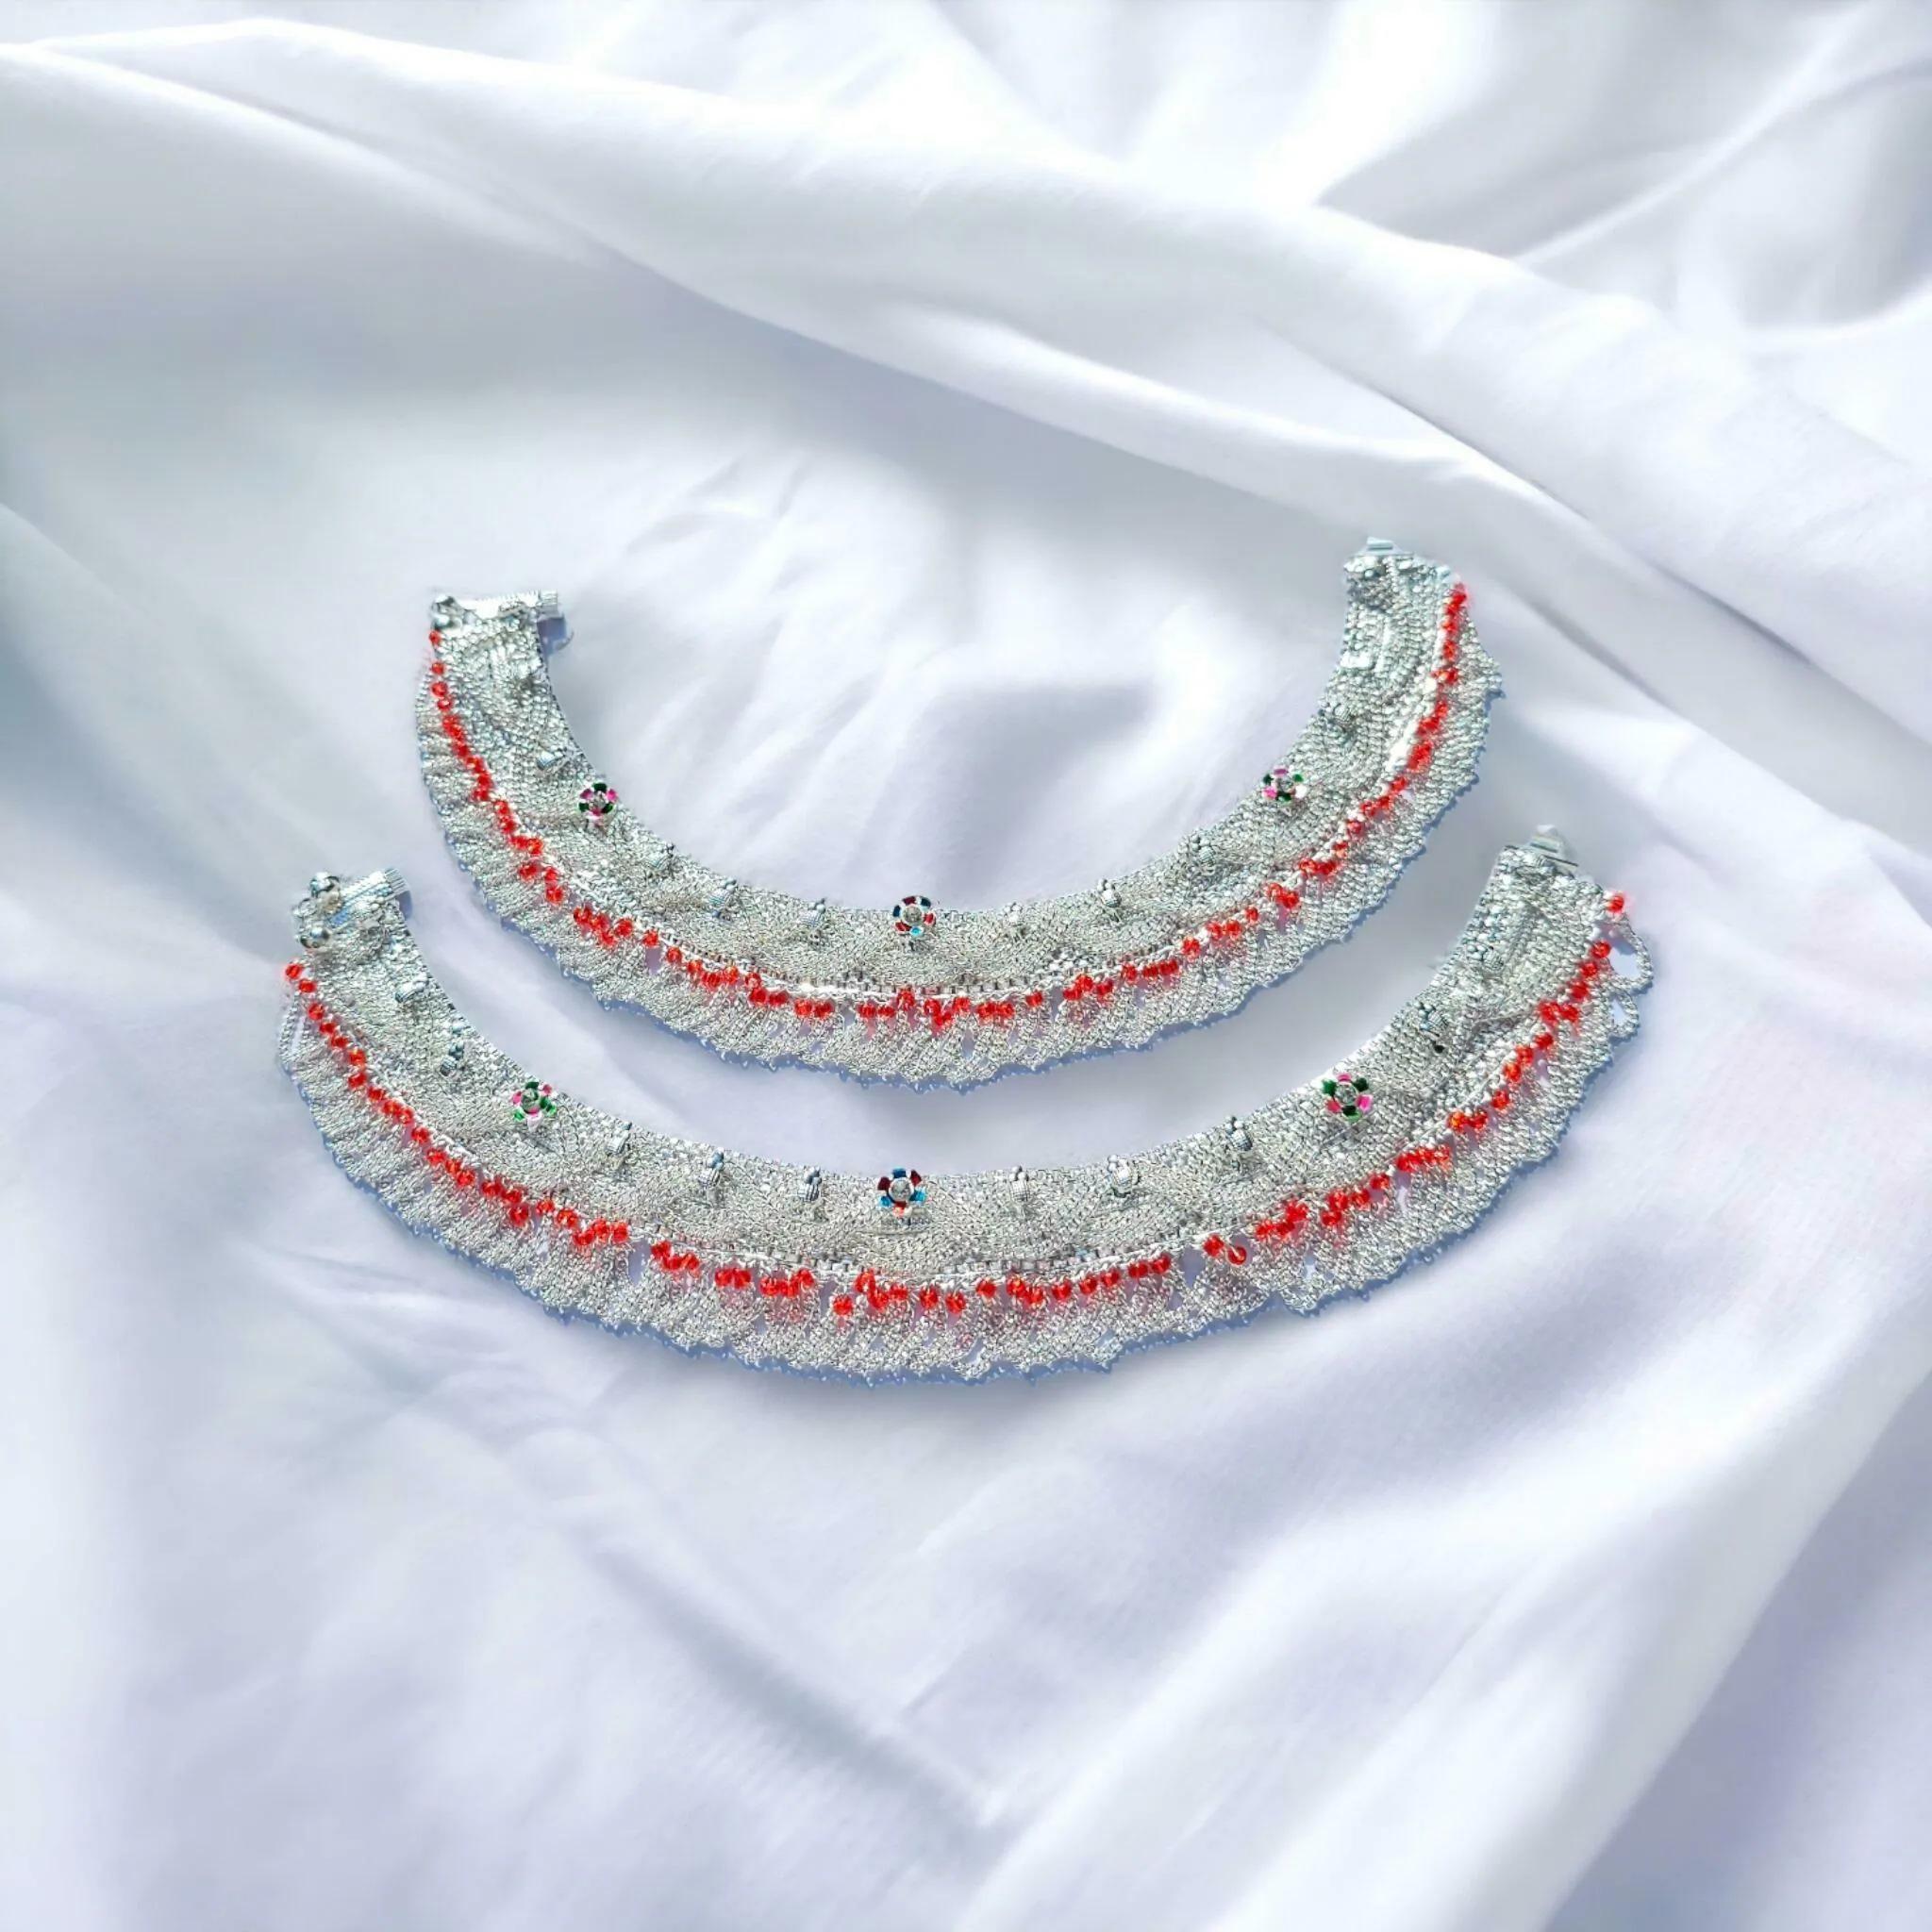
BR Ornaments A178 Alloy Anklet (Pack of 2)
Type: Anklet
Brand: BR Ornaments
Price: Rs. 749
 This silver anklet looks good with all indian outfitsor traditional outfits suitable girls and women of all ages. grab this pair of anklets, you will feel stylish ankle and shining silver anklet will make beautiful, you must buy the sns traders anklets you will never go wrong with the latest design, fancy anklets in silver jewellery.